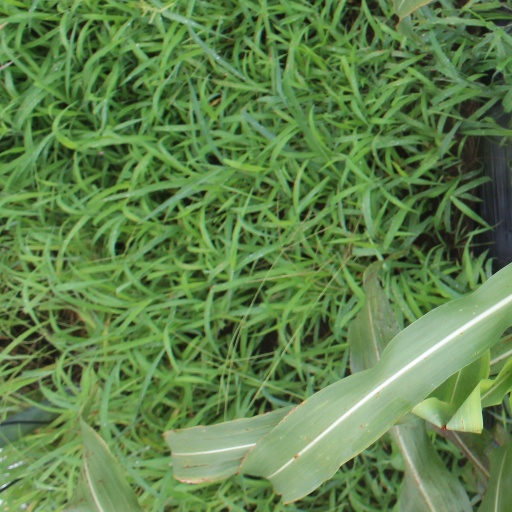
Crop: sorghum